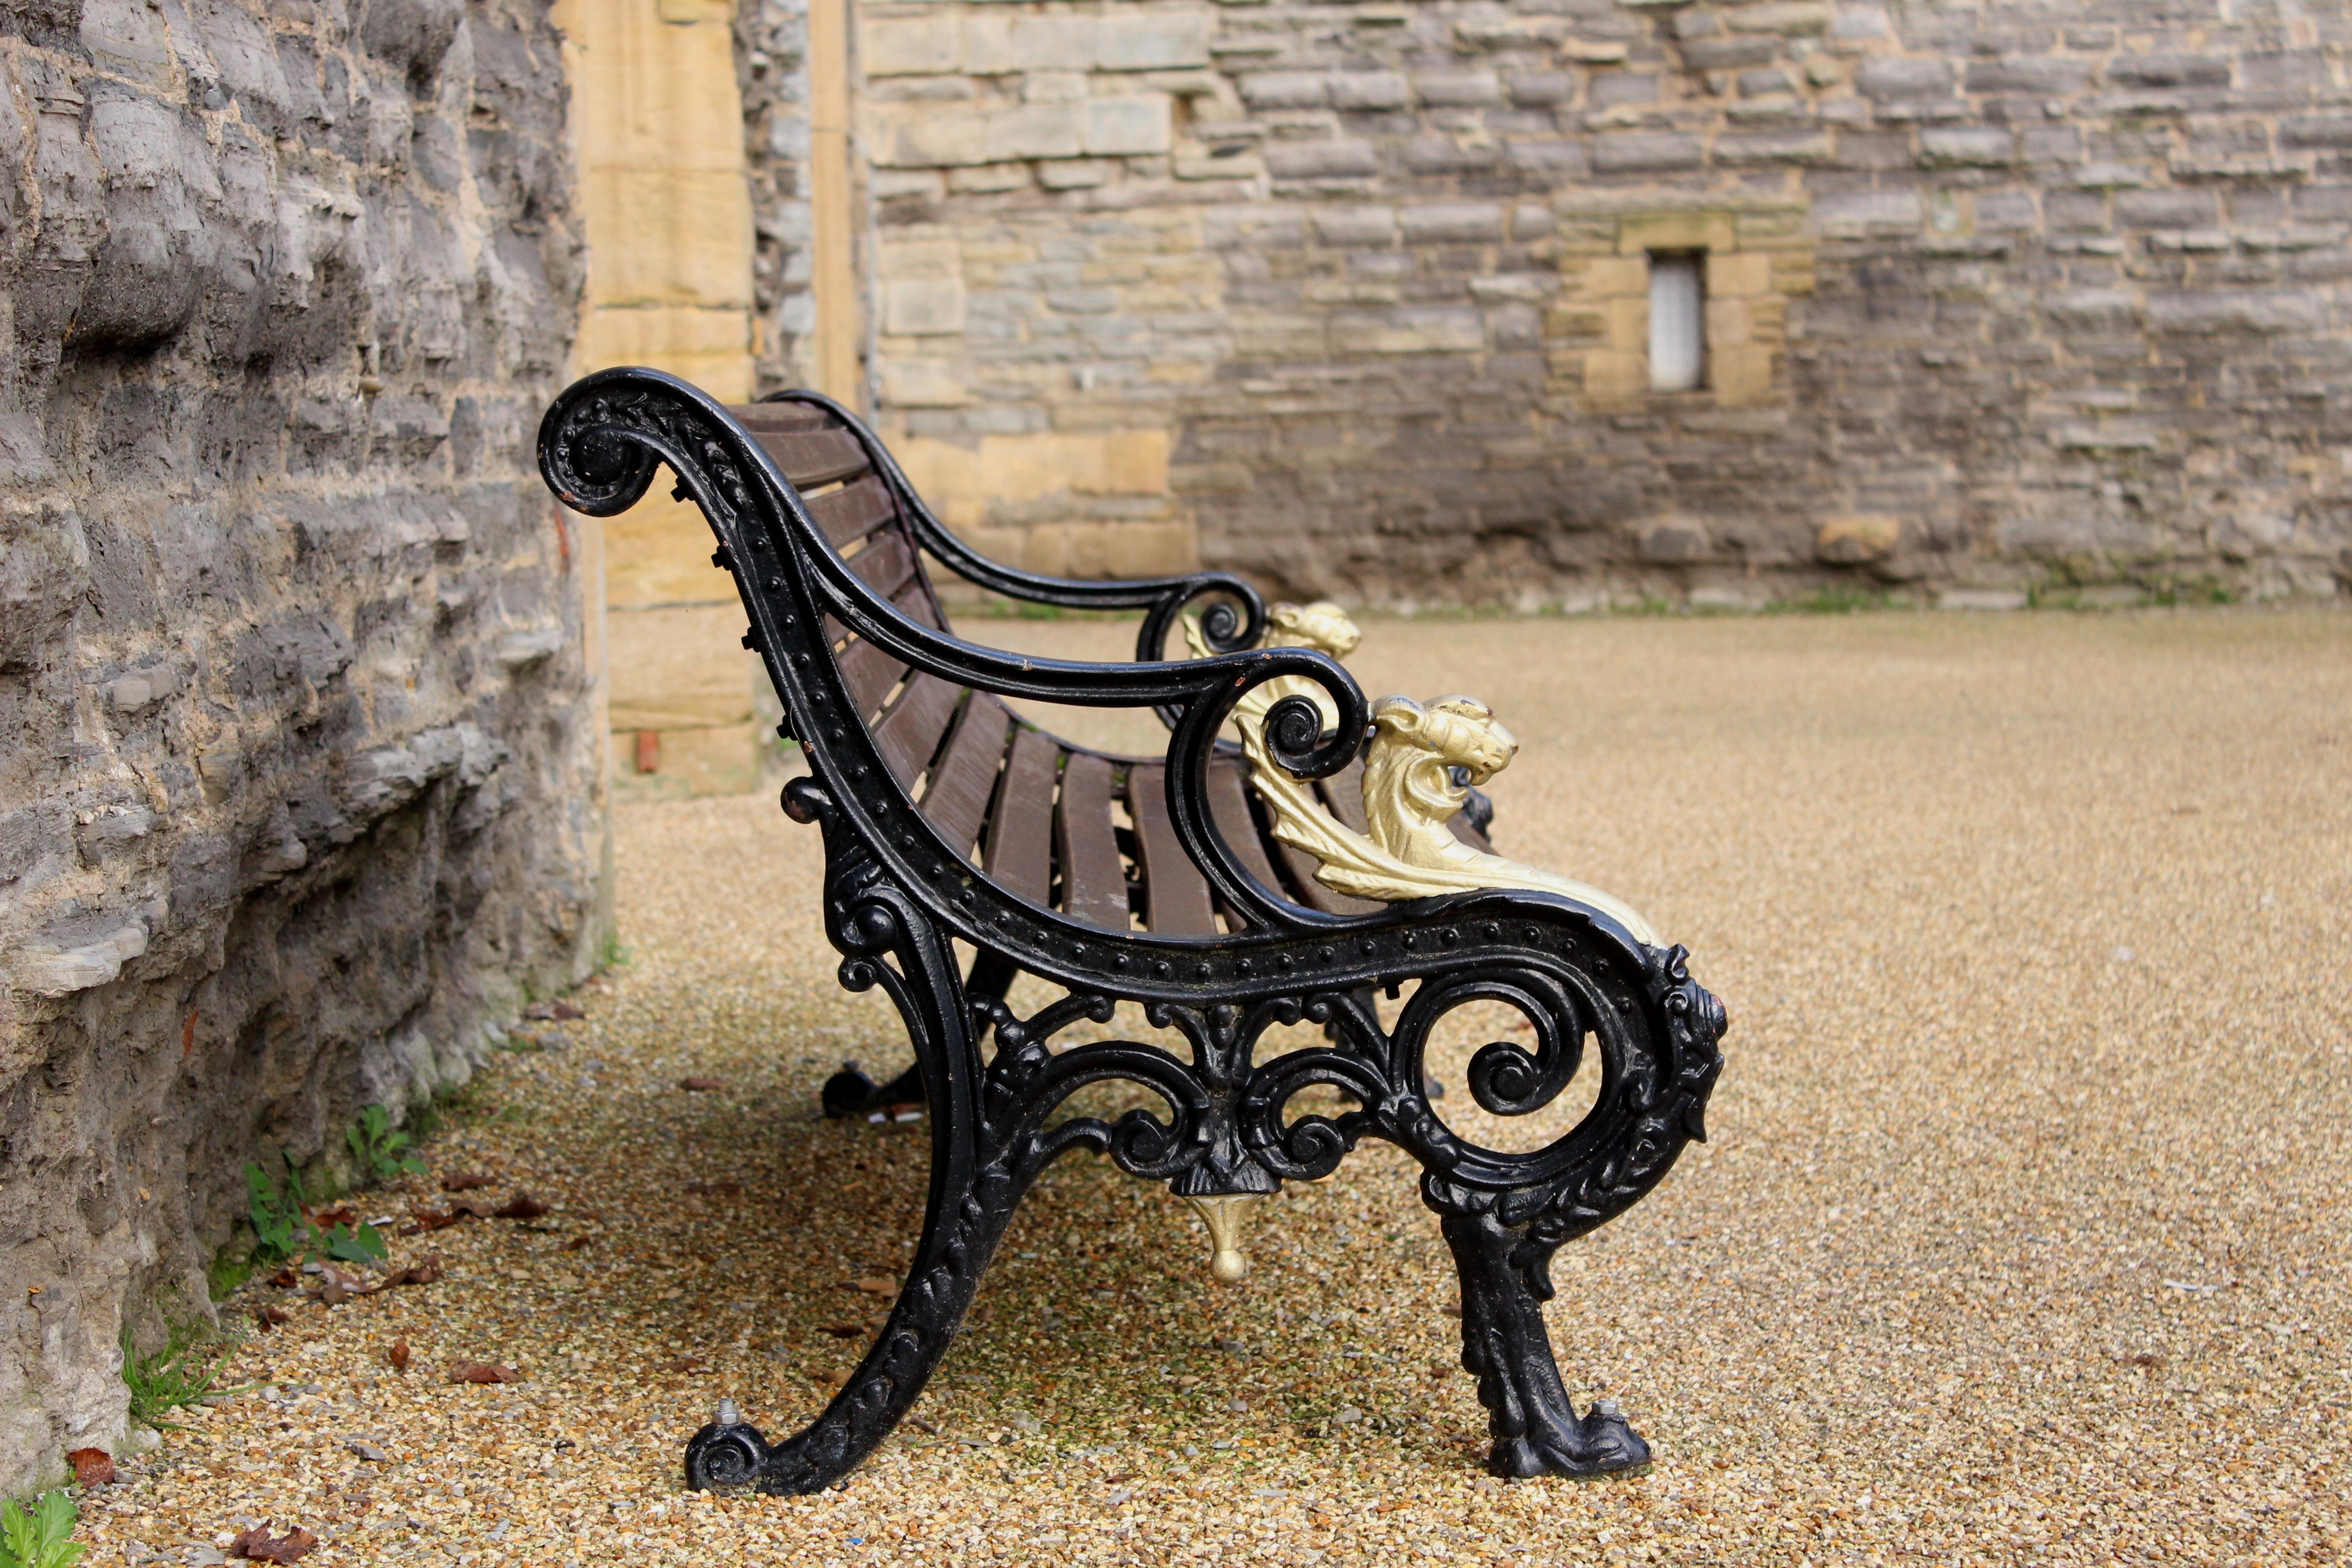
wood, bench, chair, spring, relax, sitting, autumn, park, furniture, garden, outdoors, retirement, human positions